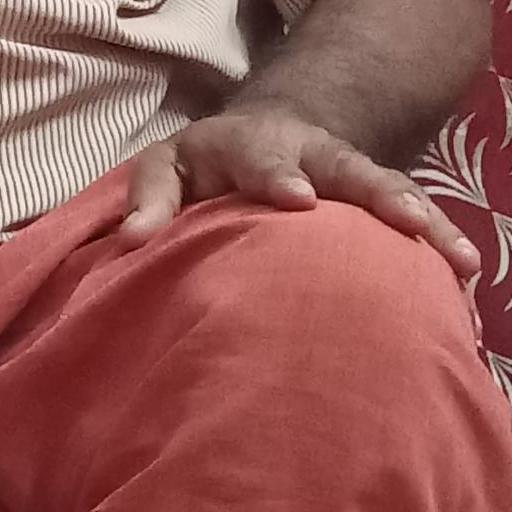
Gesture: no_gesture